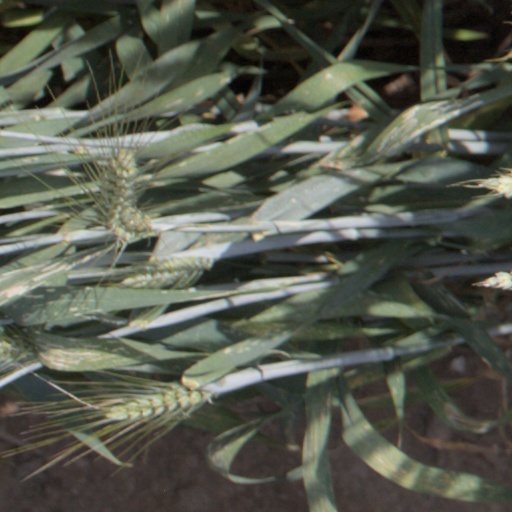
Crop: wheat